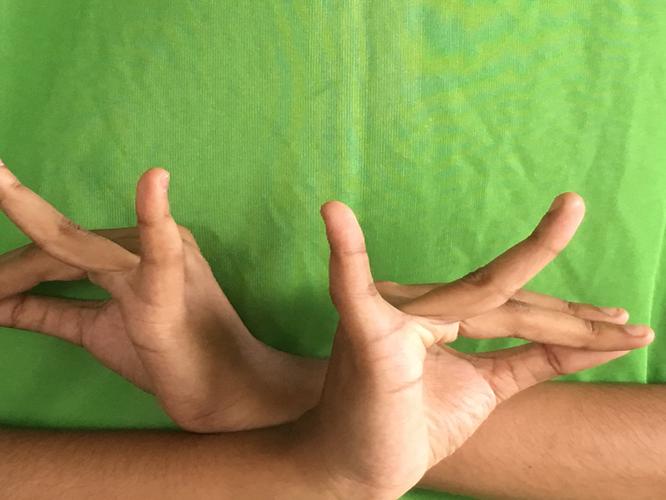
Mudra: Katakavardhana
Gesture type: double_hand